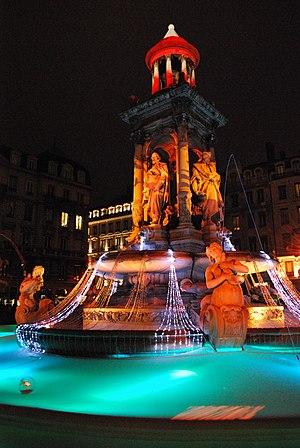
Durant les illuminations du 8 Décembre, année 2010 - spectacle dit de ""La Source de la Lumière"""